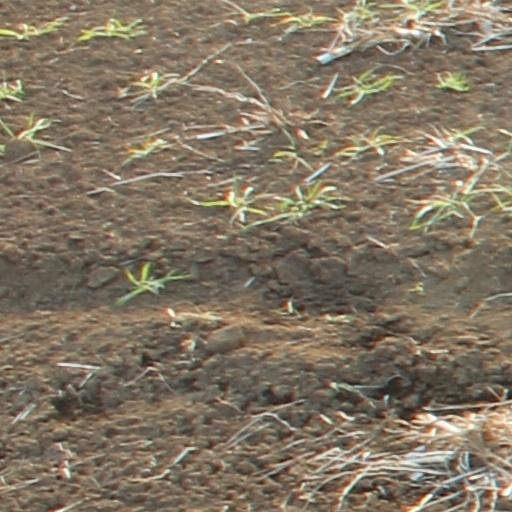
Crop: wheat